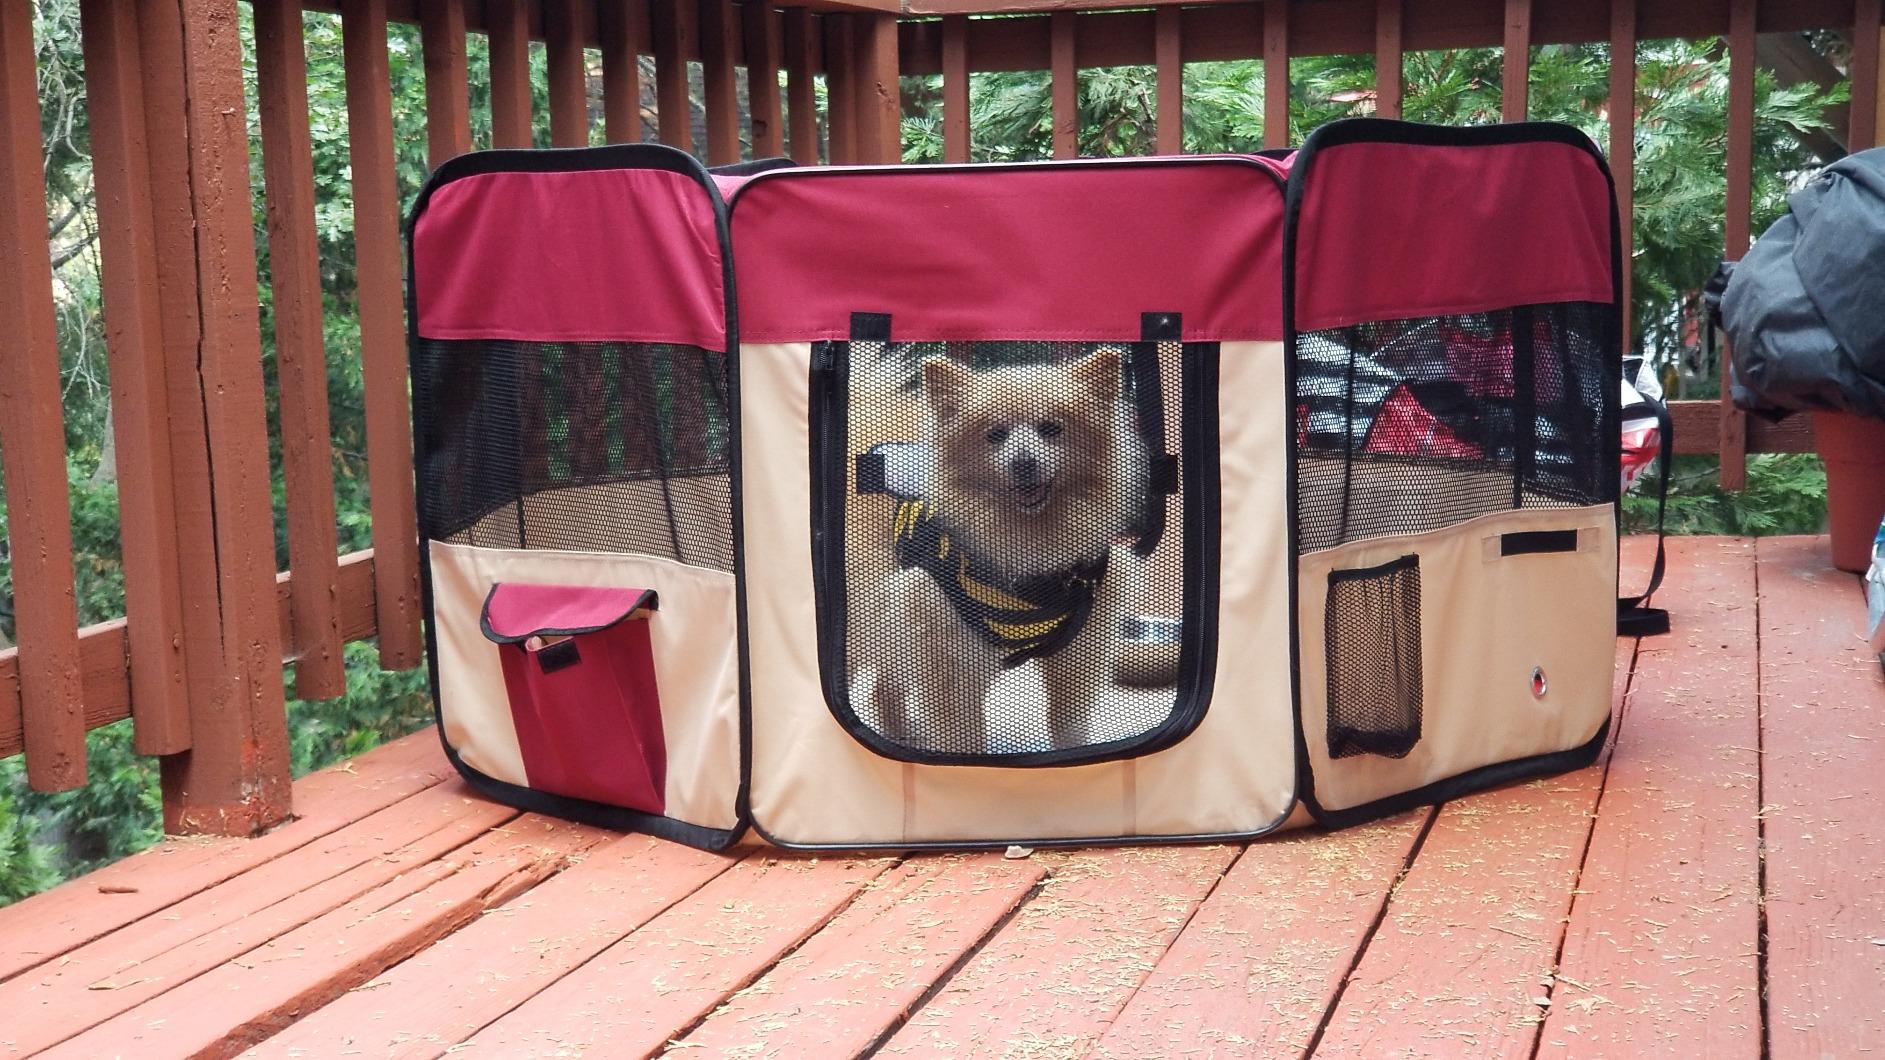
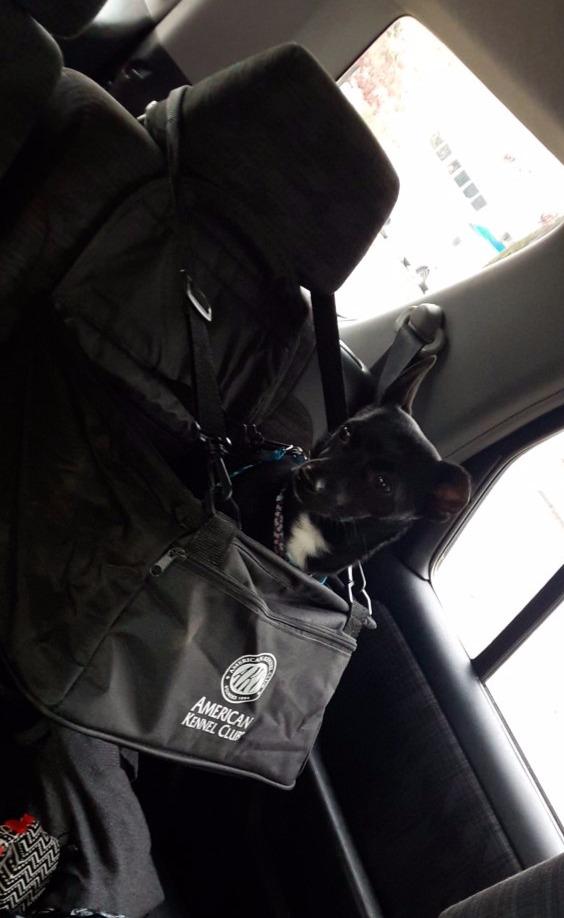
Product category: items_kennel
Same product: no